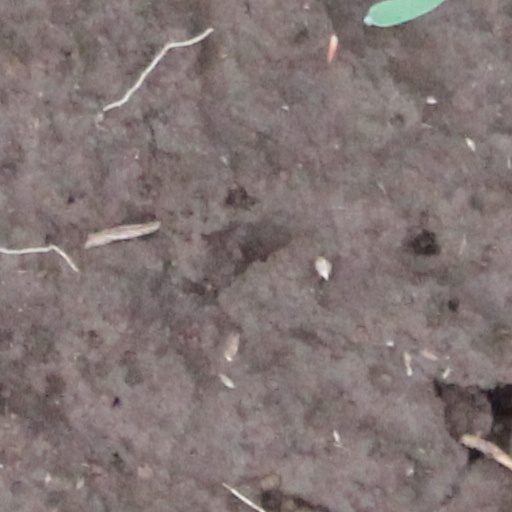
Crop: wheat